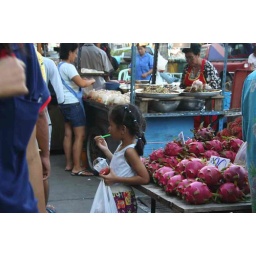
Little girl in the market